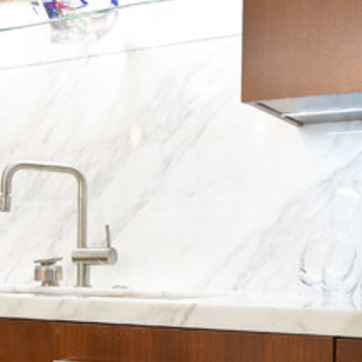
Material: tile